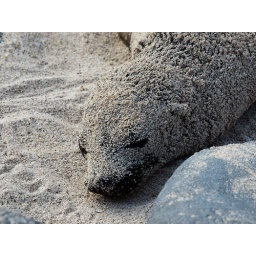
2-20 hispaniola or espanola island saturday sea lion covered in sand